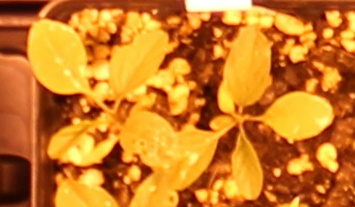
Label: Palmer Amaranth